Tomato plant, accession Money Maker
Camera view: bottom (45 deg); turntable rotation: 270 degrees
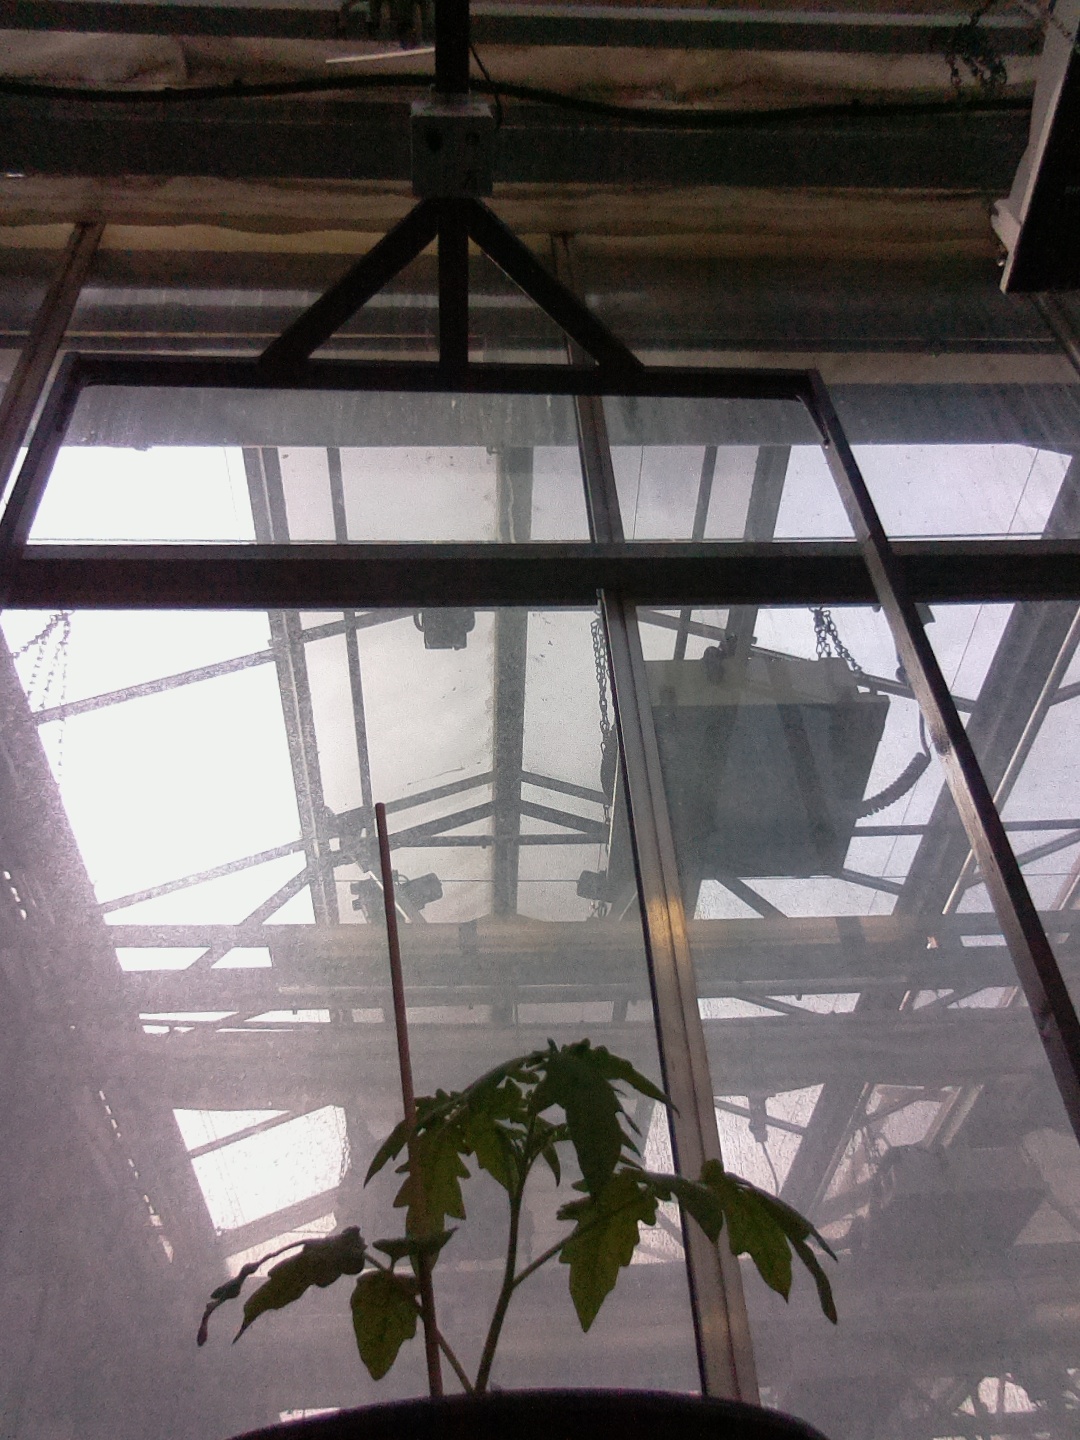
BBCH growth stage 13: 6 of true leaves visible